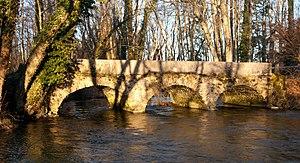
Le Pont de Grilly à la frontière entre la France (Ain) et la Suisse (canton de Vaud).
Le pont de Grilly, également dénommé pont Bugnon, est un pont en pierre franchissant la Versoix situé sur la frontière entre la France et la Suisse, à la limite des communes de Grilly et de Chavannes-des-Bois.
Grilly est une commune française, située dans le département de l'Ain en région Auvergne-Rhône-Alpes.
Chavannes-des-Bois est une commune suisse du canton de Vaud, située dans le district de Nyon.